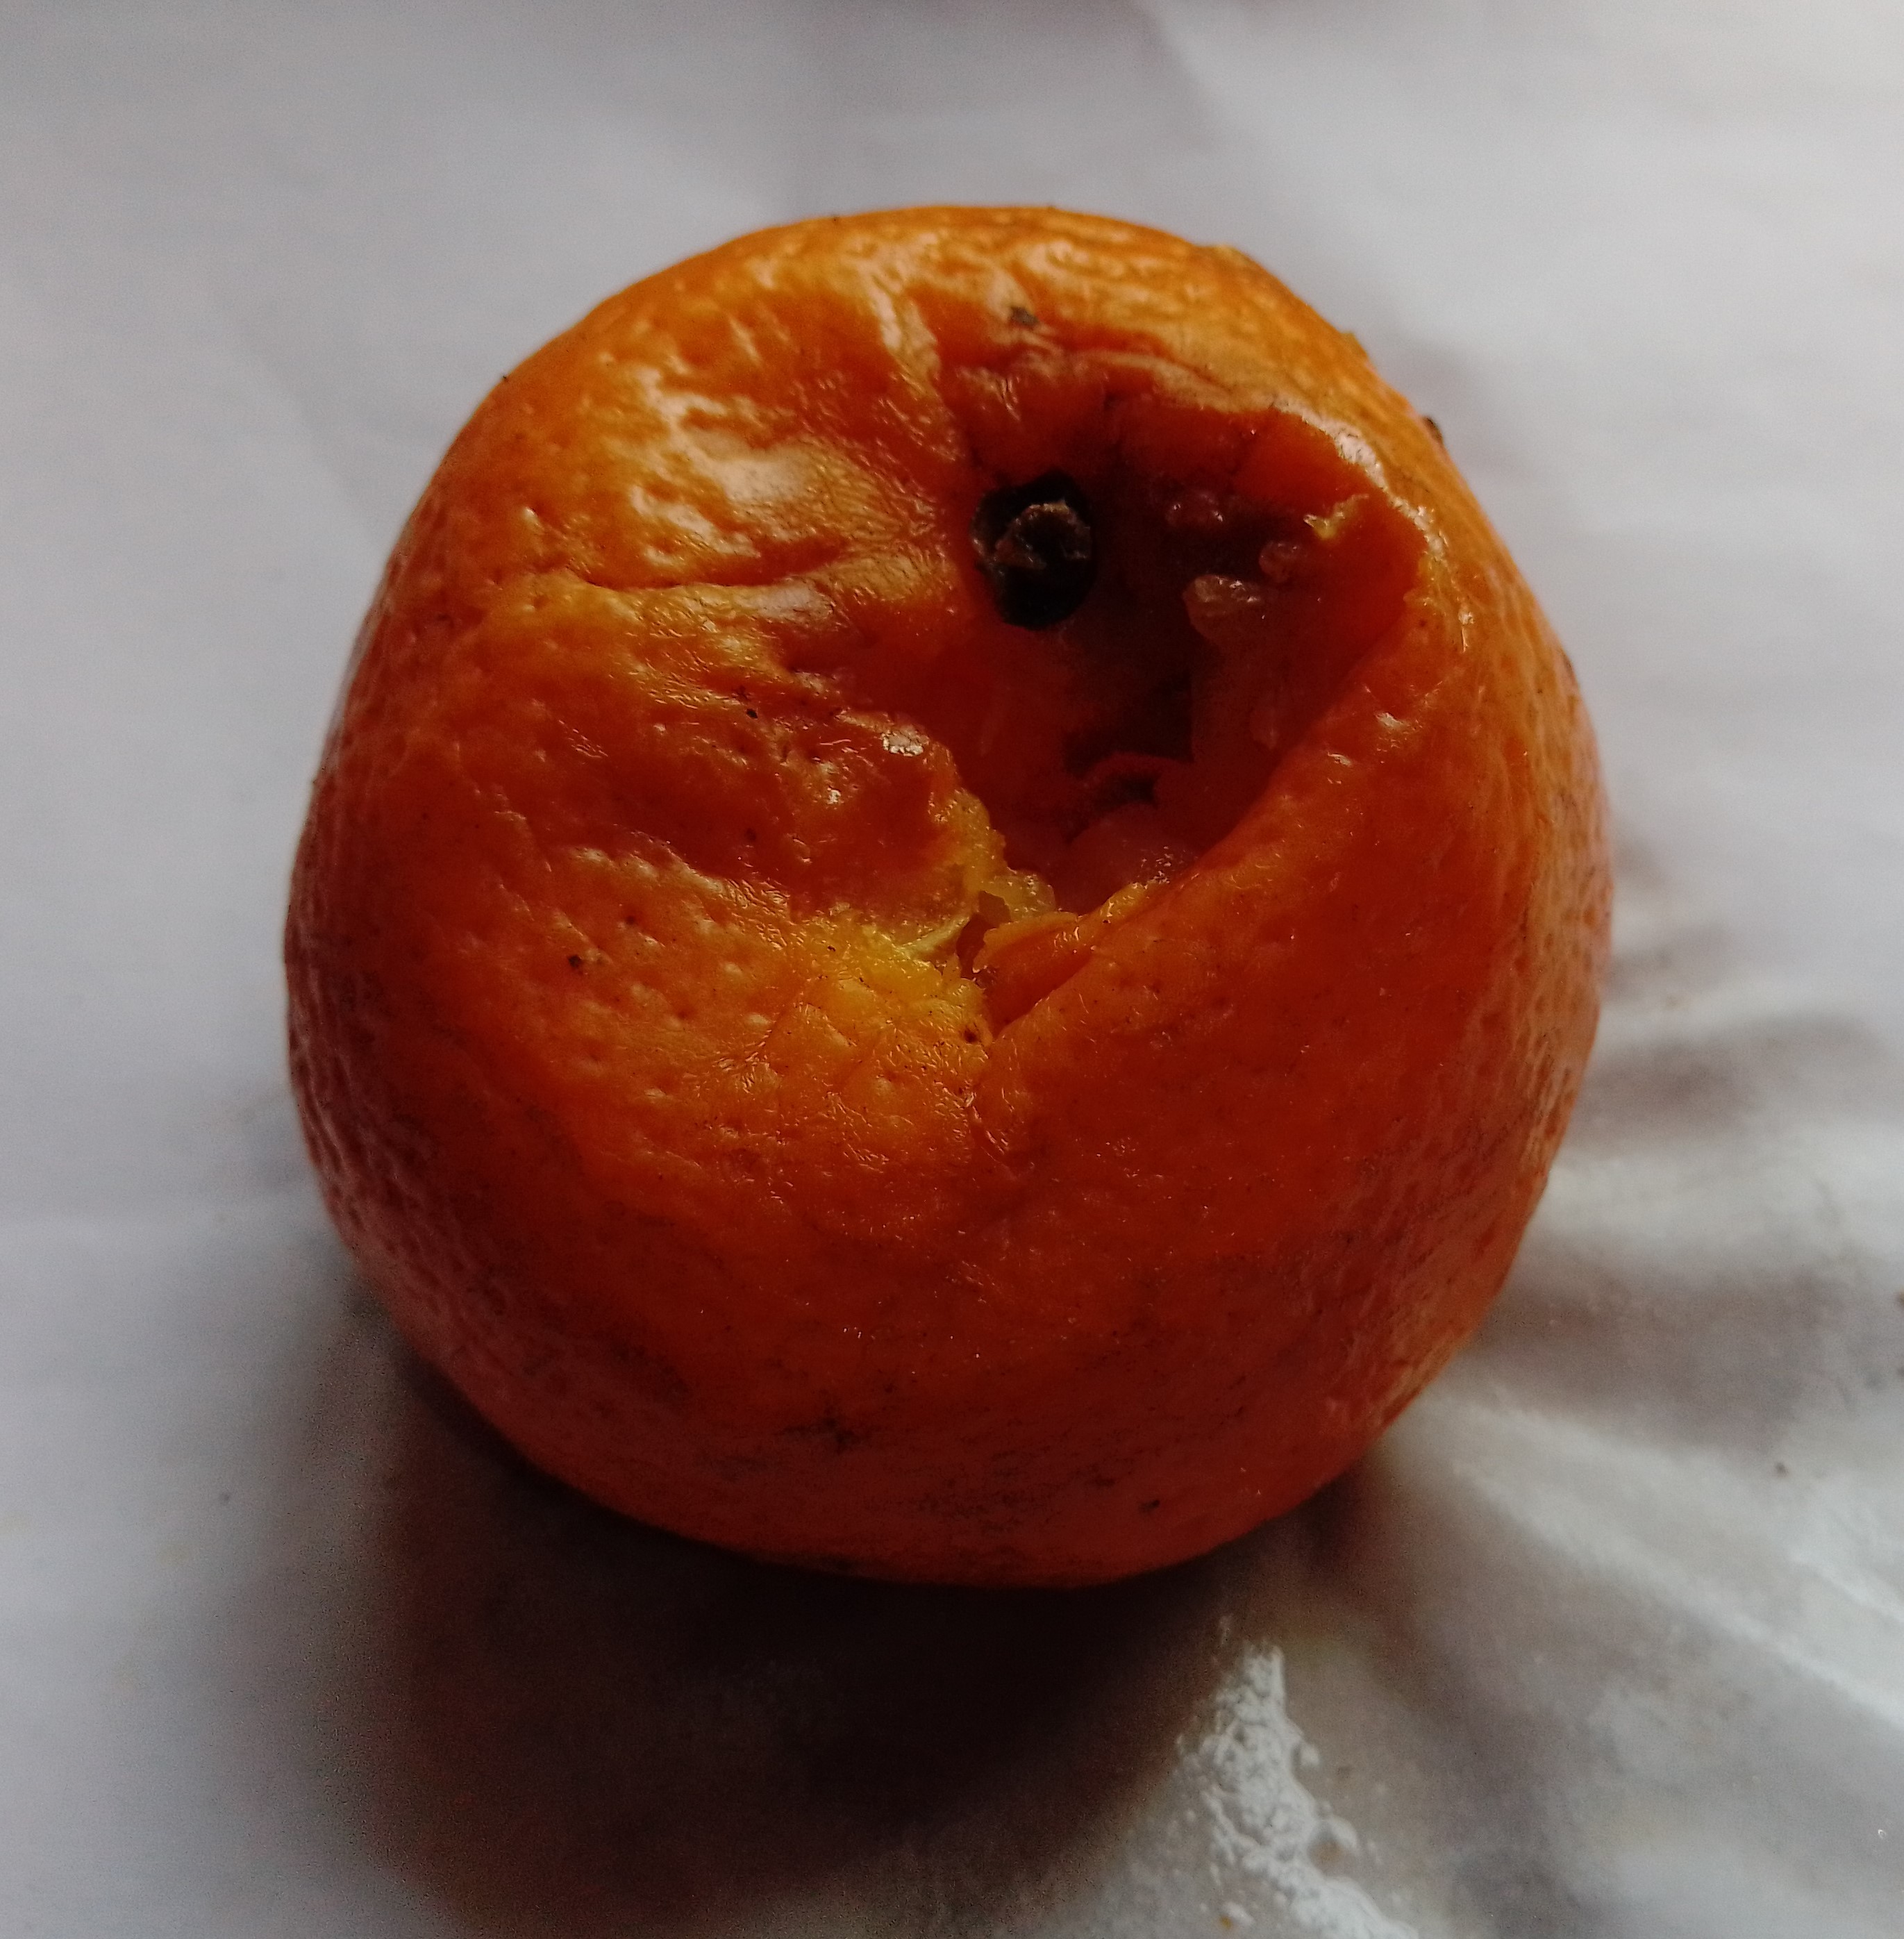
Fruit: orange
Condition: rotten